Ambiguity

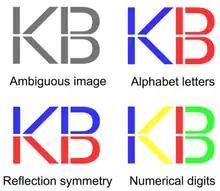
This image can be interpreted three ways: as the letters "K B", as the mathematical inequality "1 < 13", or as the letters ""V" D" with their mirror image.

In visual art, certain images are visually ambiguous, such as the Necker cube, which can be interpreted in two ways. Perceptions of such objects remain stable for a time, then may flip, a phenomenon called multistable perception.